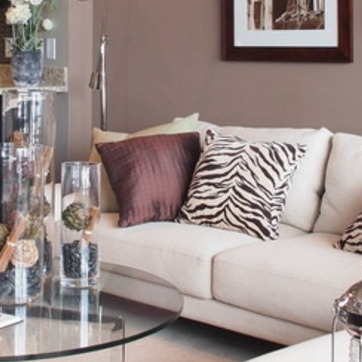
Material: fabric